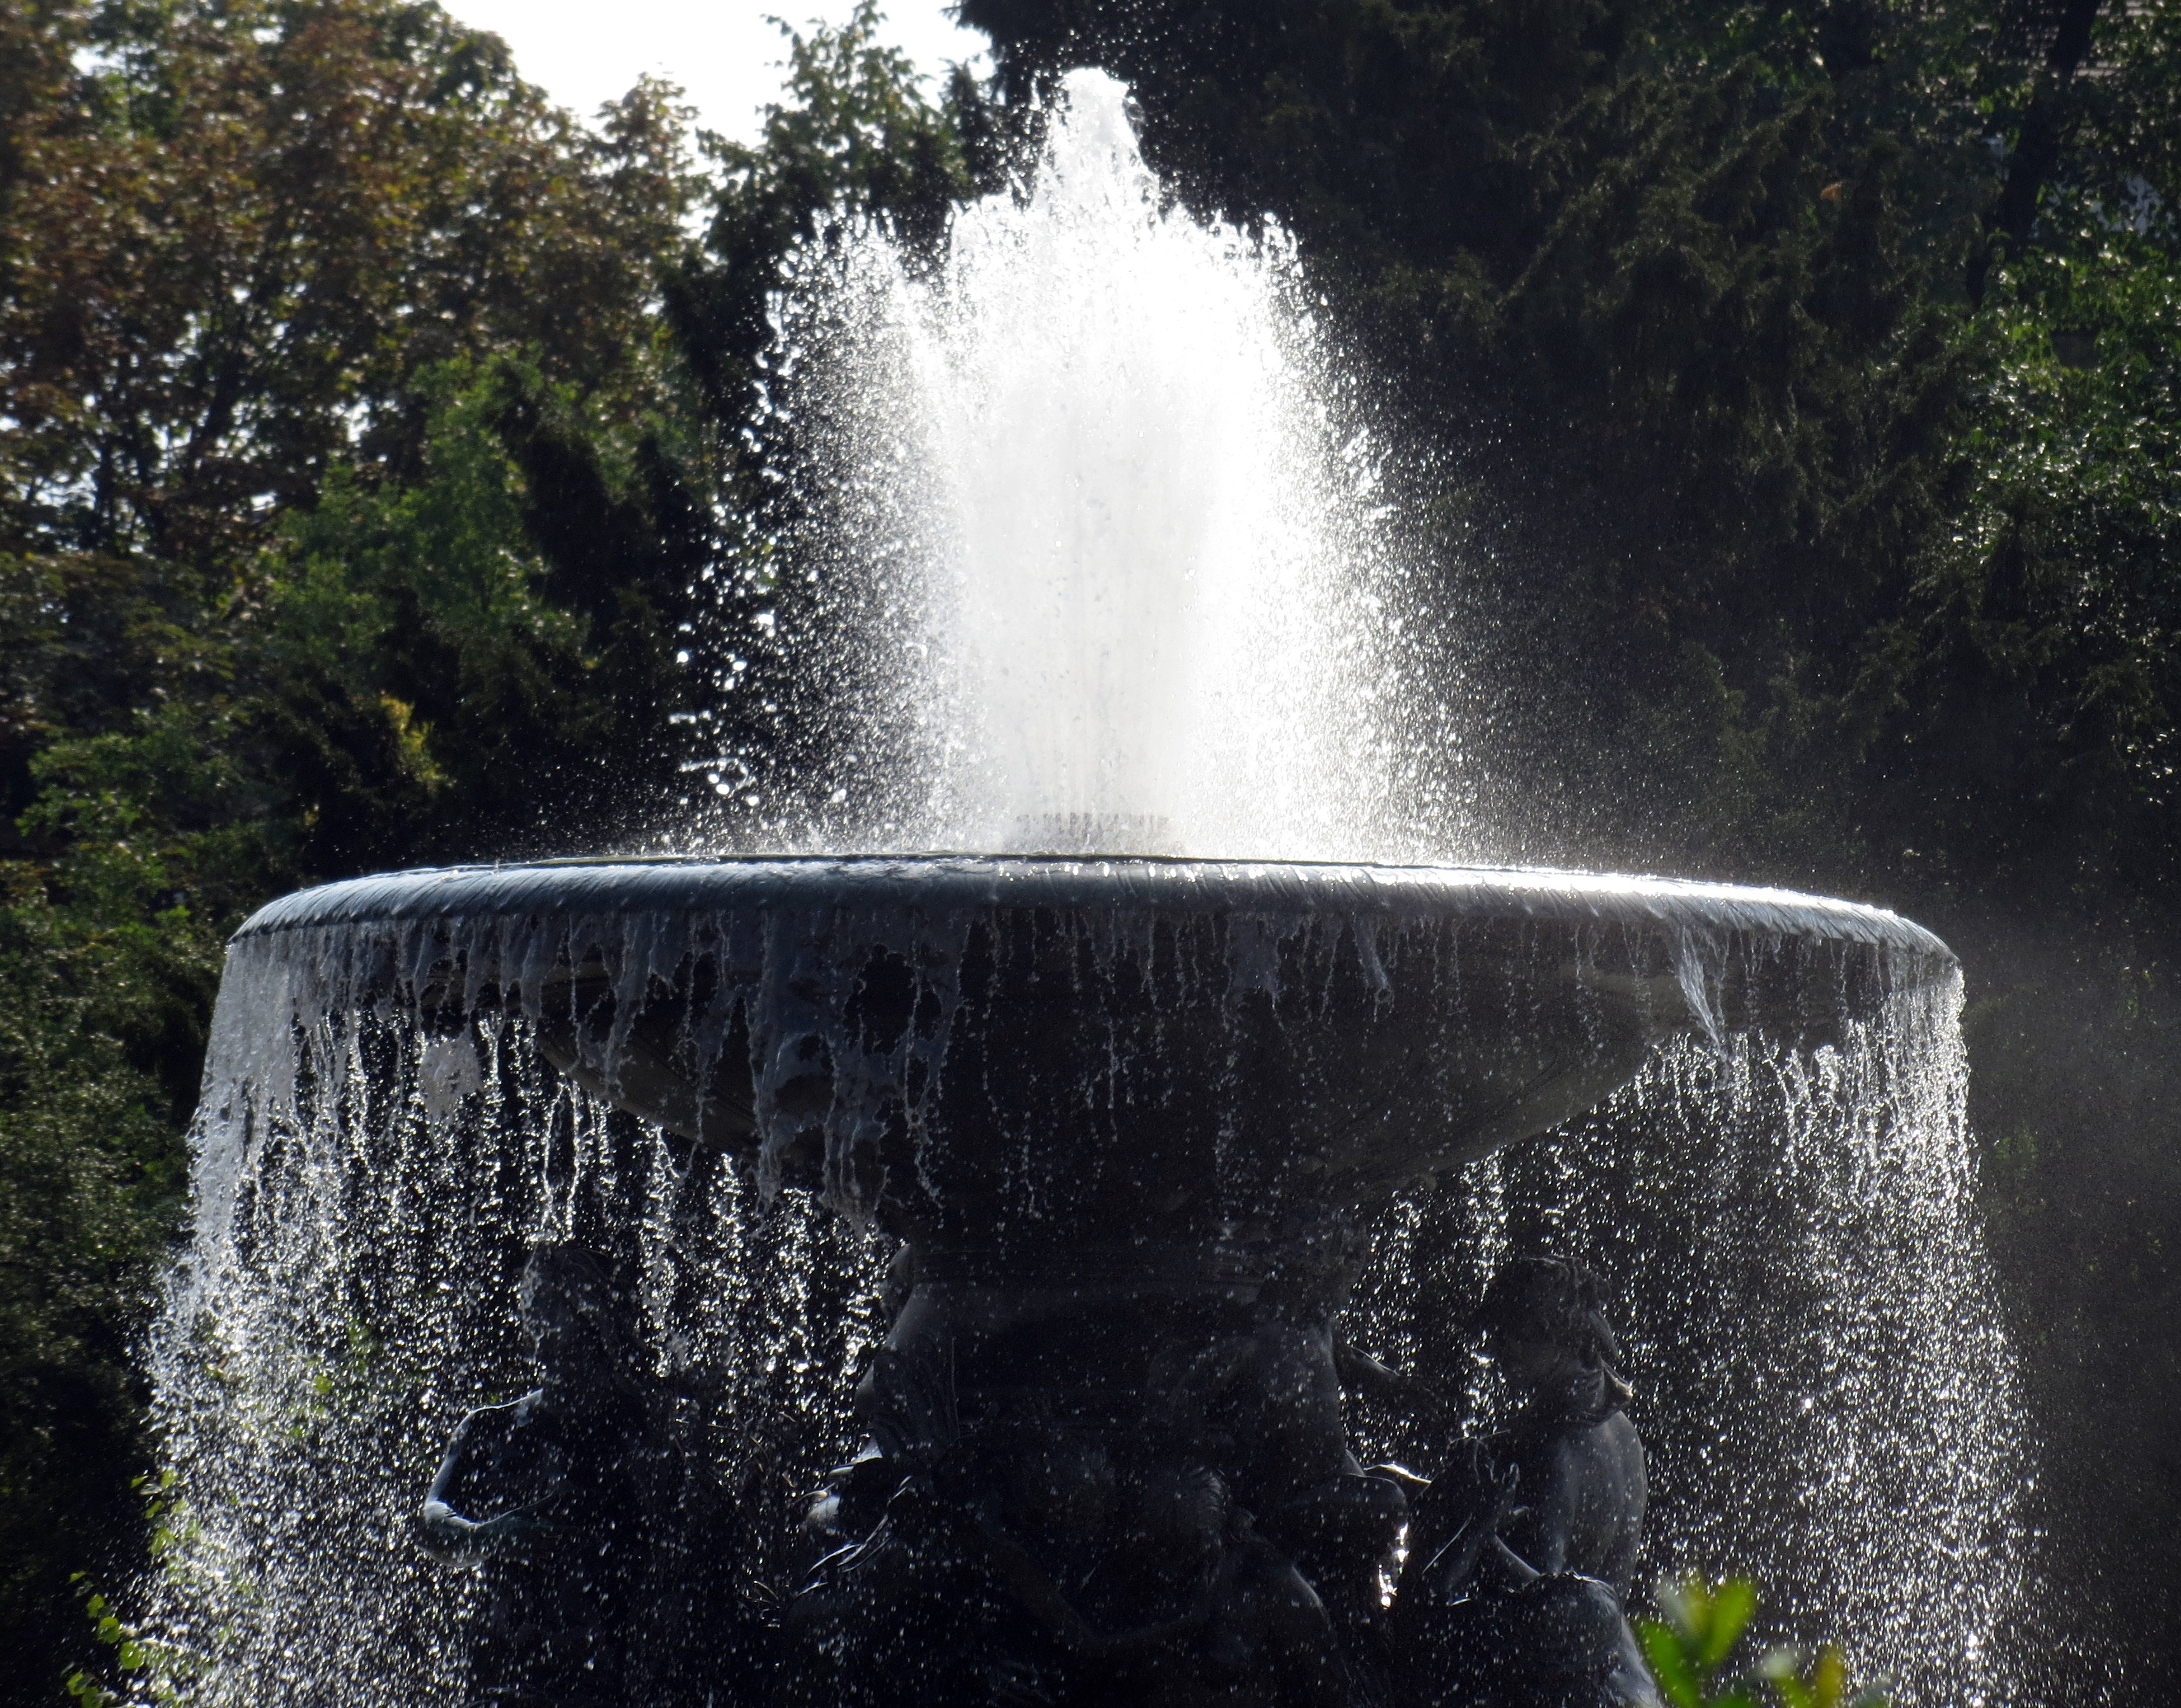
water, waterfall, space, memorial, fountain, promenade, water feature, dresden, beaded, inject